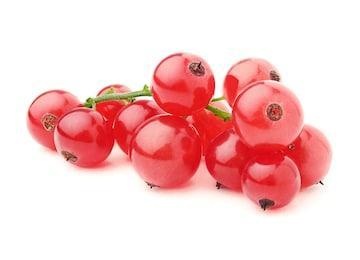
Label: redcurrant